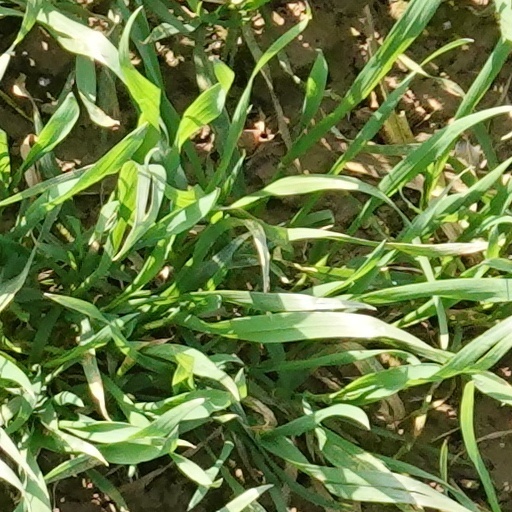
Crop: wheat